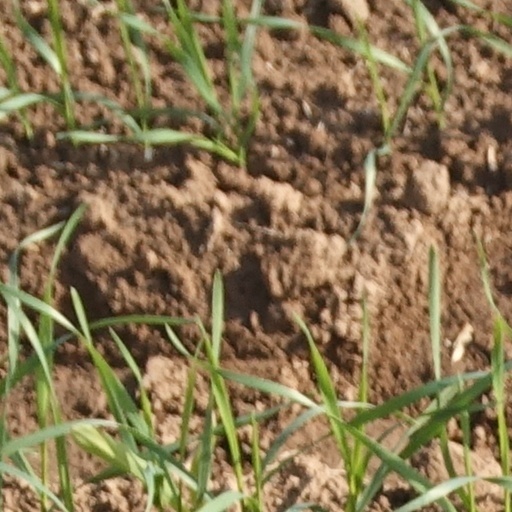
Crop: wheat